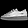
Label: Sneaker